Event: Nepal Earthquake
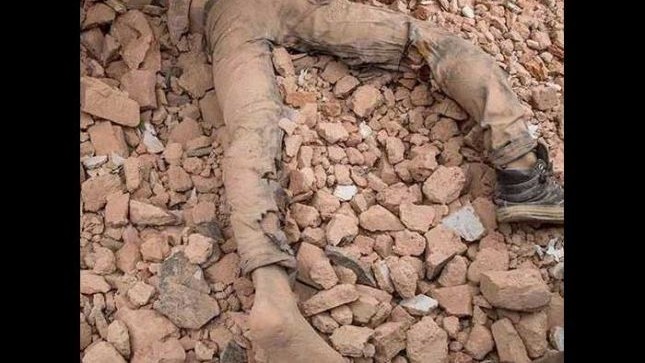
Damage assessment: damage